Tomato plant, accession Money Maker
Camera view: vertical (180 deg); turntable rotation: 30 degrees
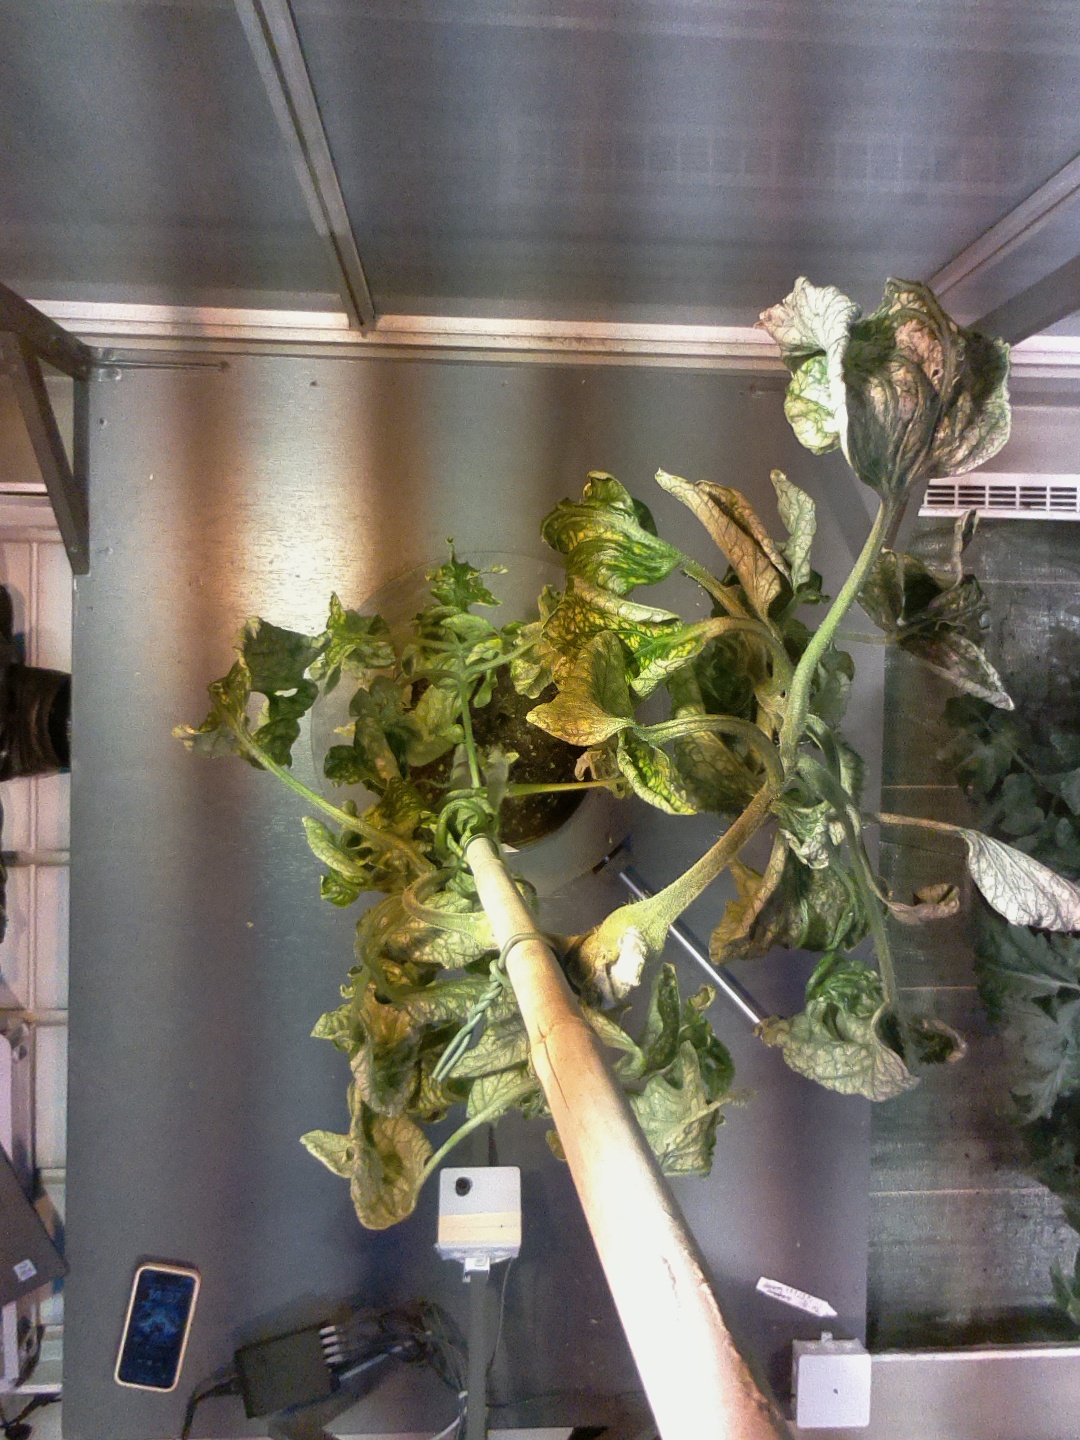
BBCH growth stage 52: 2 inflorescences visible